Wangal

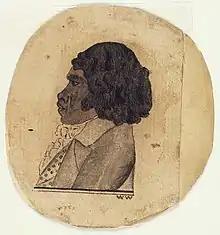
Wangal tribesman, warrior, and diplomat, Bennelong, first captured in November 1789 at the behest of New South Wales Governor Arthur Phillip

The Wangal people (Wanngal or Won-gal) are a clan of the Dharug Aboriginal people whose heirs are custodians of the lands and waters of what is now the Inner West of Sydney, New South Wales, centred around the Municipality of Strathfield, Municipality of Burwood, City of Canada Bay and former Ashfield Council (now part of Inner West Council) and extending west into the City of Parramatta.